Polivoks

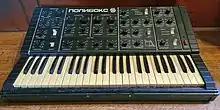
A working Formanta Polivoks synthesiser

The Polivoks (also occasionally referred to as the Polyvox) is a duophonic, analog synthesizer manufactured and marketed in the Soviet Union between 1982 and 1990. It is arguably the most popular and well-known Soviet synthesizer in the West, likely due to the uniqueness of both its appearance and sound.